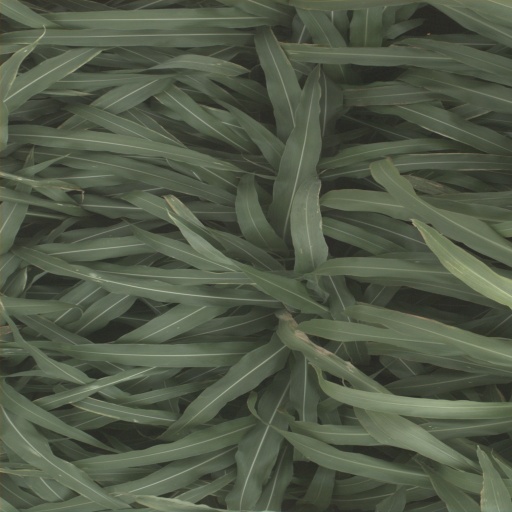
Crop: sorghum